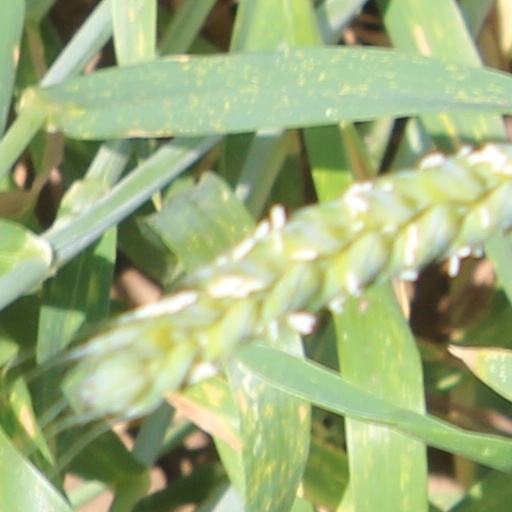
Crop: wheat